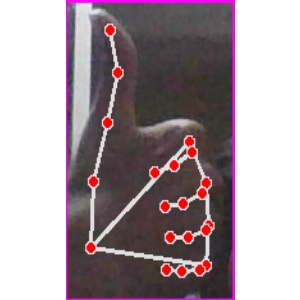
अक्षर: थ